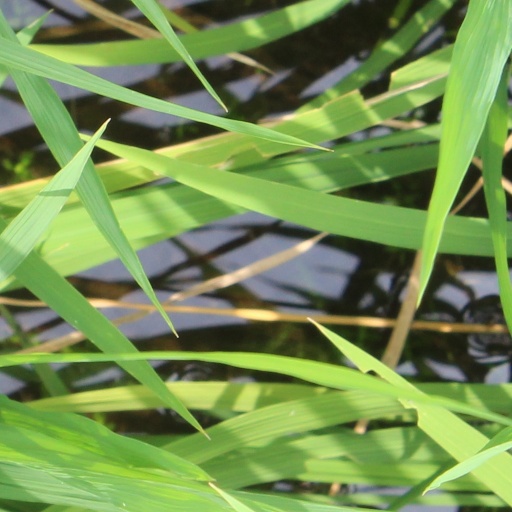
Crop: rice